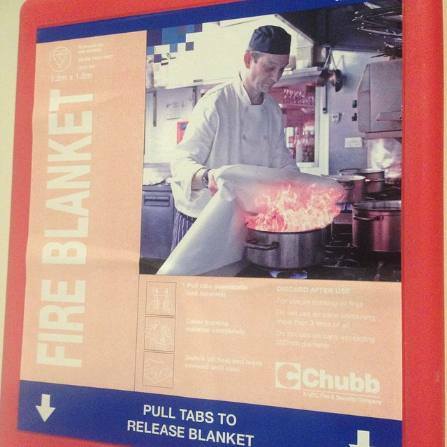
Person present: Yes